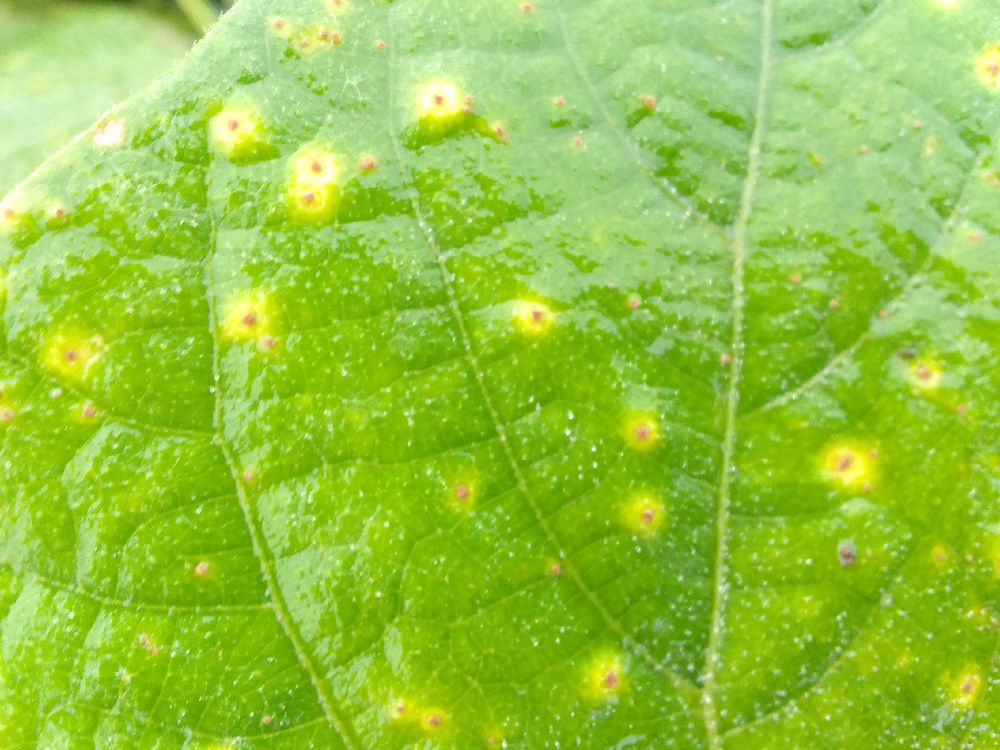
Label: rust